Prince Christian of Hesse-Philippsthal-Barchfeld

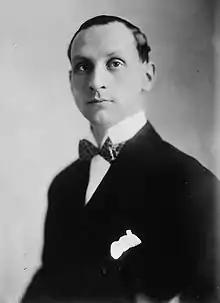

Prince Christian of Hesse-Philippsthal-Barchfeld ("Christian Ludwig Friedrich Adolf Alexis Wilhelm Ferdinand"; 16 June 1887 – 19 October 1971) was a member of the House of Hesse-Philippsthal-Barchfeld and a German naval officer until he resigned his commission during the First World War in protest at Germany's policy of unrestricted submarine warfare.